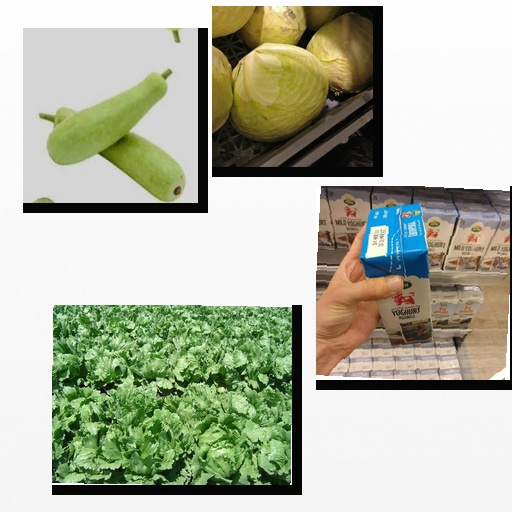
Food items: cabbage, lettuce, natural_yogurt, bottle_gourd